Macquarie University

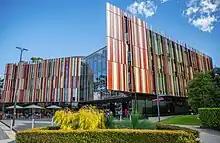
Macquarie University Library

Macquarie University's Australian Hearing Hub is partnered with Cochlear. Cochlear Headquarters are on campus. The Australian Hearing Hub includes the head office of Australian Hearing.